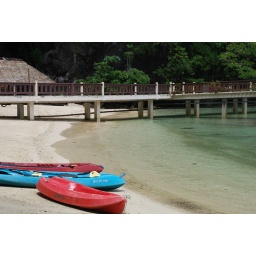
bridge over troubled water